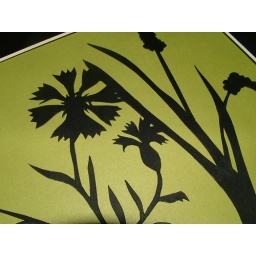
flowers handcut from black cardstock and layered over green linen cardstock. I cut the mats myself as well!